Tandem bicycle

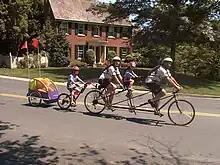
Triple pulling a trailer bike

Patents related to tandem bicycles date from the mid-1880s. In approximately 1898, Mikael Pedersen developed a two-rider tandem version of his Pedersen bicycle that weighed 24 pounds, and a four-rider, or "quad", that weighed 64 pounds. They were also used in the Second Anglo-Boer War. Tandem popularity began to decline after World War II until a revival started in the late 1960s. In the UK The Tandem Club was founded in 1971, new tandems came on to the market from the French companies Lejeune and Gitane, and in the USA Bill McCready founded Santana Cycles in 1976. Modern technology has improved component and frame designs, and many tandems are as well-built as modern high-end road and off-road bikes.